Konstantin Kotov

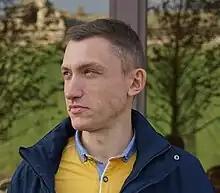
Kotov in 2018

Konstantin Aleksandrovich Kotov (born 22 February 1985) is a Russian software engineer and political activist. In September 2019, he was sentenced to four years in prison for participating in unsanctioned protests and was declared a prisoner of conscience by Amnesty International. After a public outcry, his sentencing was reviewed and reduced. He was released from prison in December 2020.